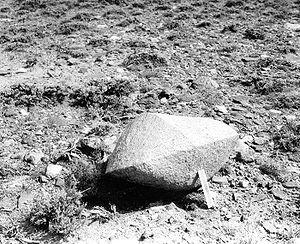
Un ventifact est une roche qui a été abrasée, piquetée, gravée, rainurée ou polie par du sable ou des cristaux de glace entraînés par le vent. Ces formes érosives caractéristiques des zones de défaltion se rencontrent le plus souvent dans les environnements arides où la végétation est insuffisante pour interférer avec le transport des particules éoliennes, où les vents forts sont fréquents et où le sable est abondant.